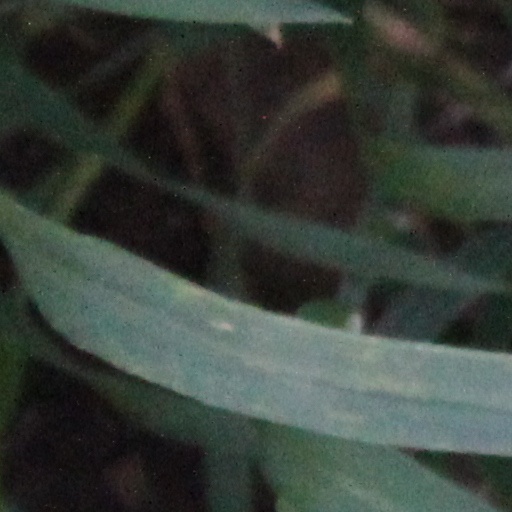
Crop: wheat